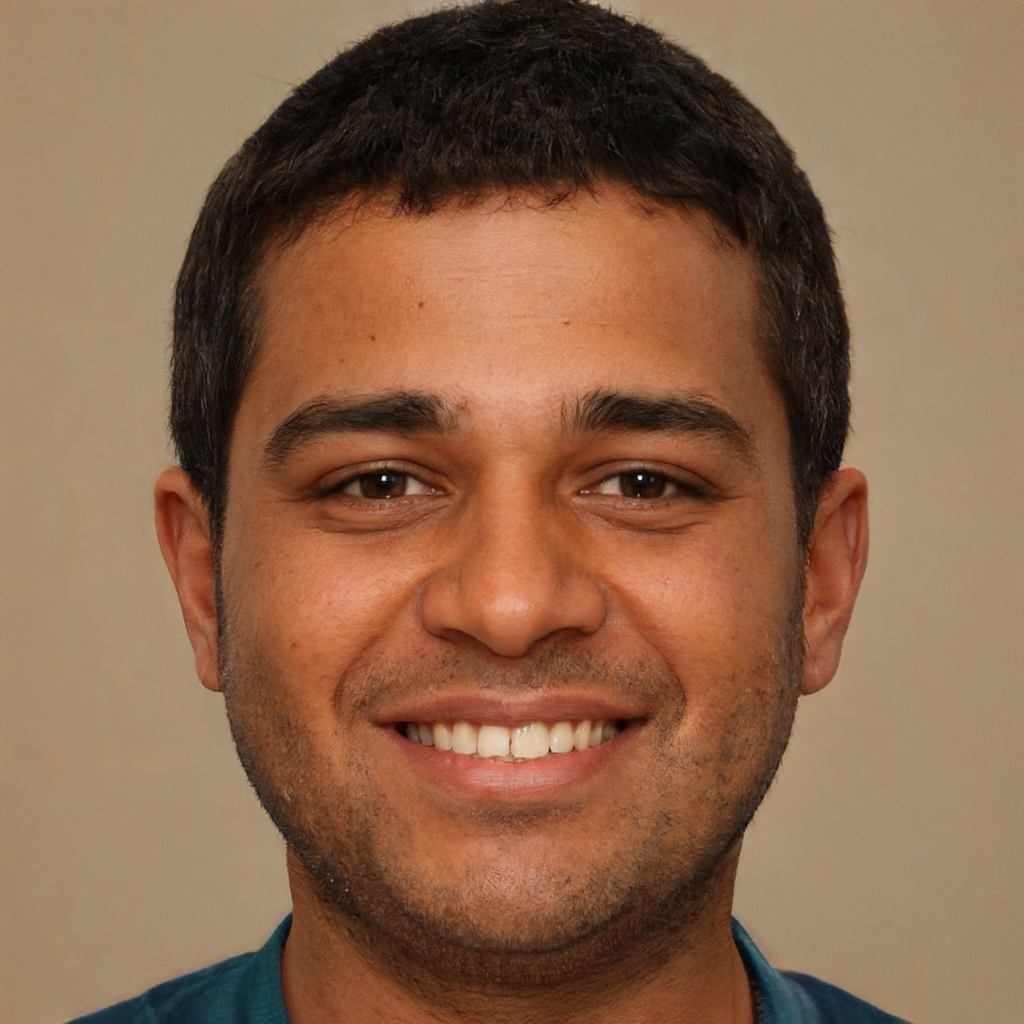
Gender: Male